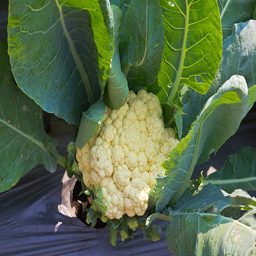
fresh cauliflower in the vegetable garden